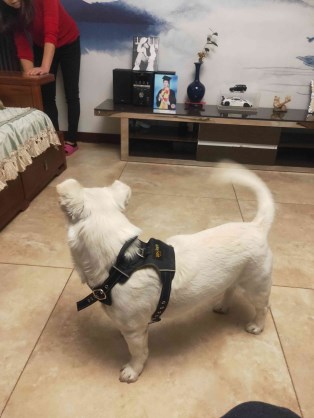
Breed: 3336-n000121-chinese_rural_dog